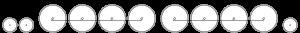
Selon la classification Whyte des locomotives à vapeur, ces locomotives sont de type 4-8-8-2 et comportent 2 essieux porteurs, 2 jeux de 4 essieux moteurs, et 1essieu porteur.